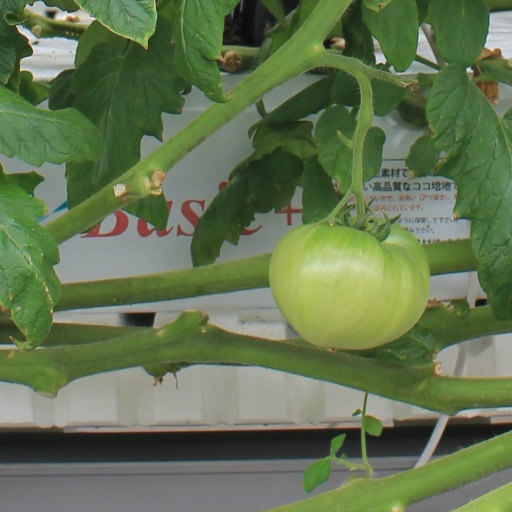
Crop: tomato